Omid Kordestani

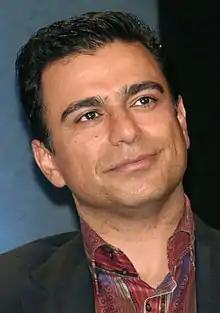
Kordestani at the Web 2.0 Conference, 2005

Omid R. Kordestani (born 1963) is an Iranian-American businessman who was the executive chairman at Twitter from October 2015 to June 2020 and a board member of the company until October 2022. He was a senior vice president, the chief business officer, and most recently a special advisor to the chief executive officer and founders at Google from July 2014 to October 2015 and was a director of Vodafone from March 2013 to October 2014. Kordestani had also previously been at Google from May 1999 to April 2009, reaching the position of Senior Vice President for Worldwide Sales and Field Operations.